Johnston's Jolly Commonwealth War Graves Commission Cemetery

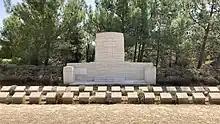

Johnston's Jolly Cemetery is a Commonwealth War Graves Commission cemetery containing the remains of some of the Allied troops who died during the Battle of Gallipoli.